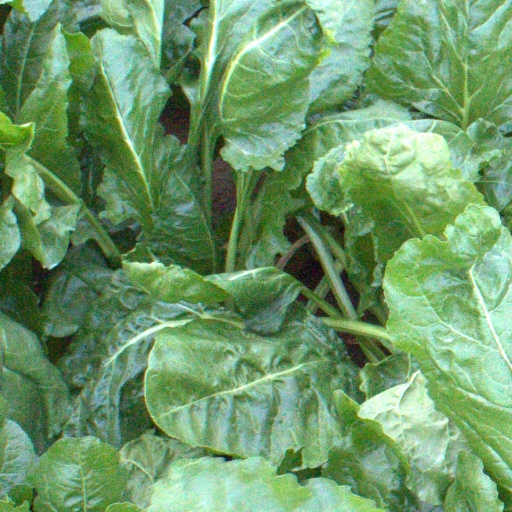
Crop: sugar beet